Mr. Long

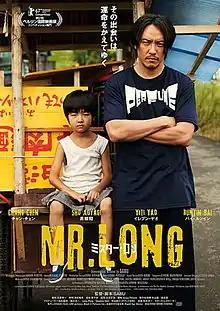
Theatrical release poster

Mr. Long is a 2017 internationally co-produced crime drama film directed by Sabu. It was selected to compete for the Golden Bear in the main competition section of the 67th Berlin International Film Festival.